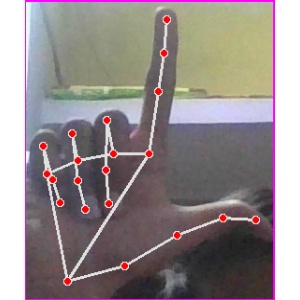
अक्षर: ल